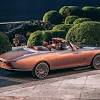
Vehicle type: Cars